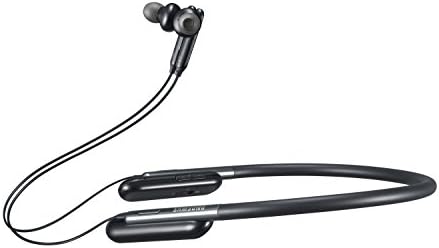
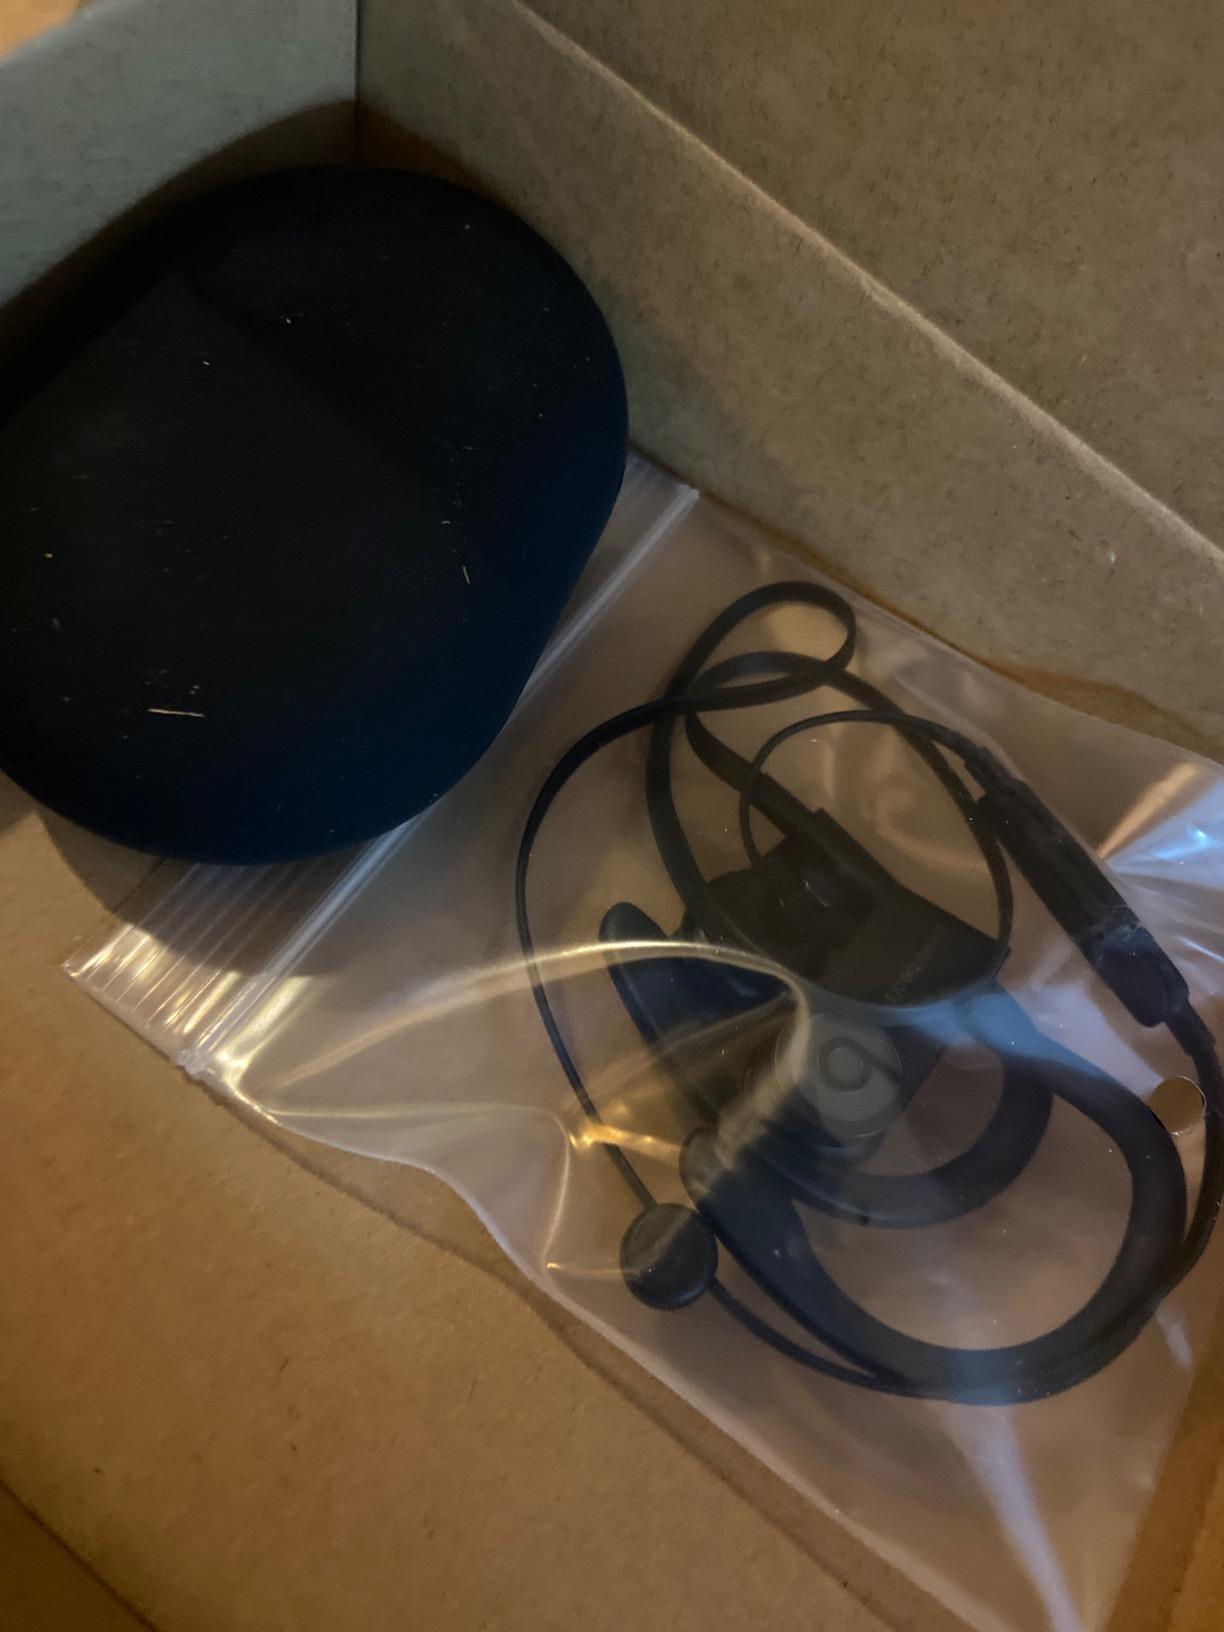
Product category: headphones
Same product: no